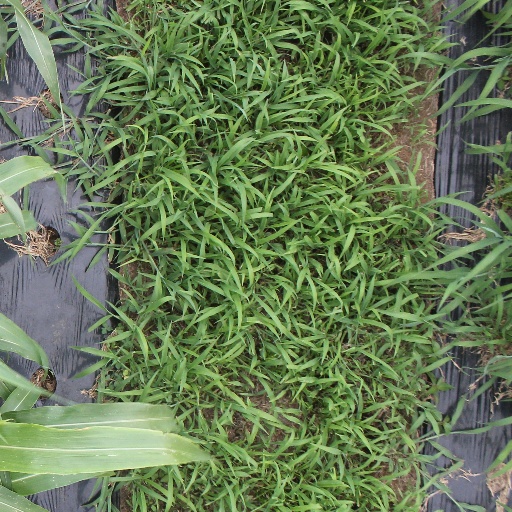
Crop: sorghum